Albert Pujols

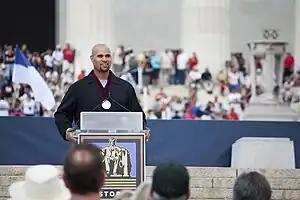
Pujols at Glenn Beck's "Restoring Honor" rally

On March 28, 2022, Pujols signed a one-year contract to return to the St. Louis Cardinals and announced that 2022 would be his final season. He said, "There were a lot of teams interested. It took 12 hours, maybe even less, to get a deal done once we received a call from the Cardinals," adding: "We have the best fans in baseball. It feels like I never left." He was the oldest player in the major leagues for the third season in a row.